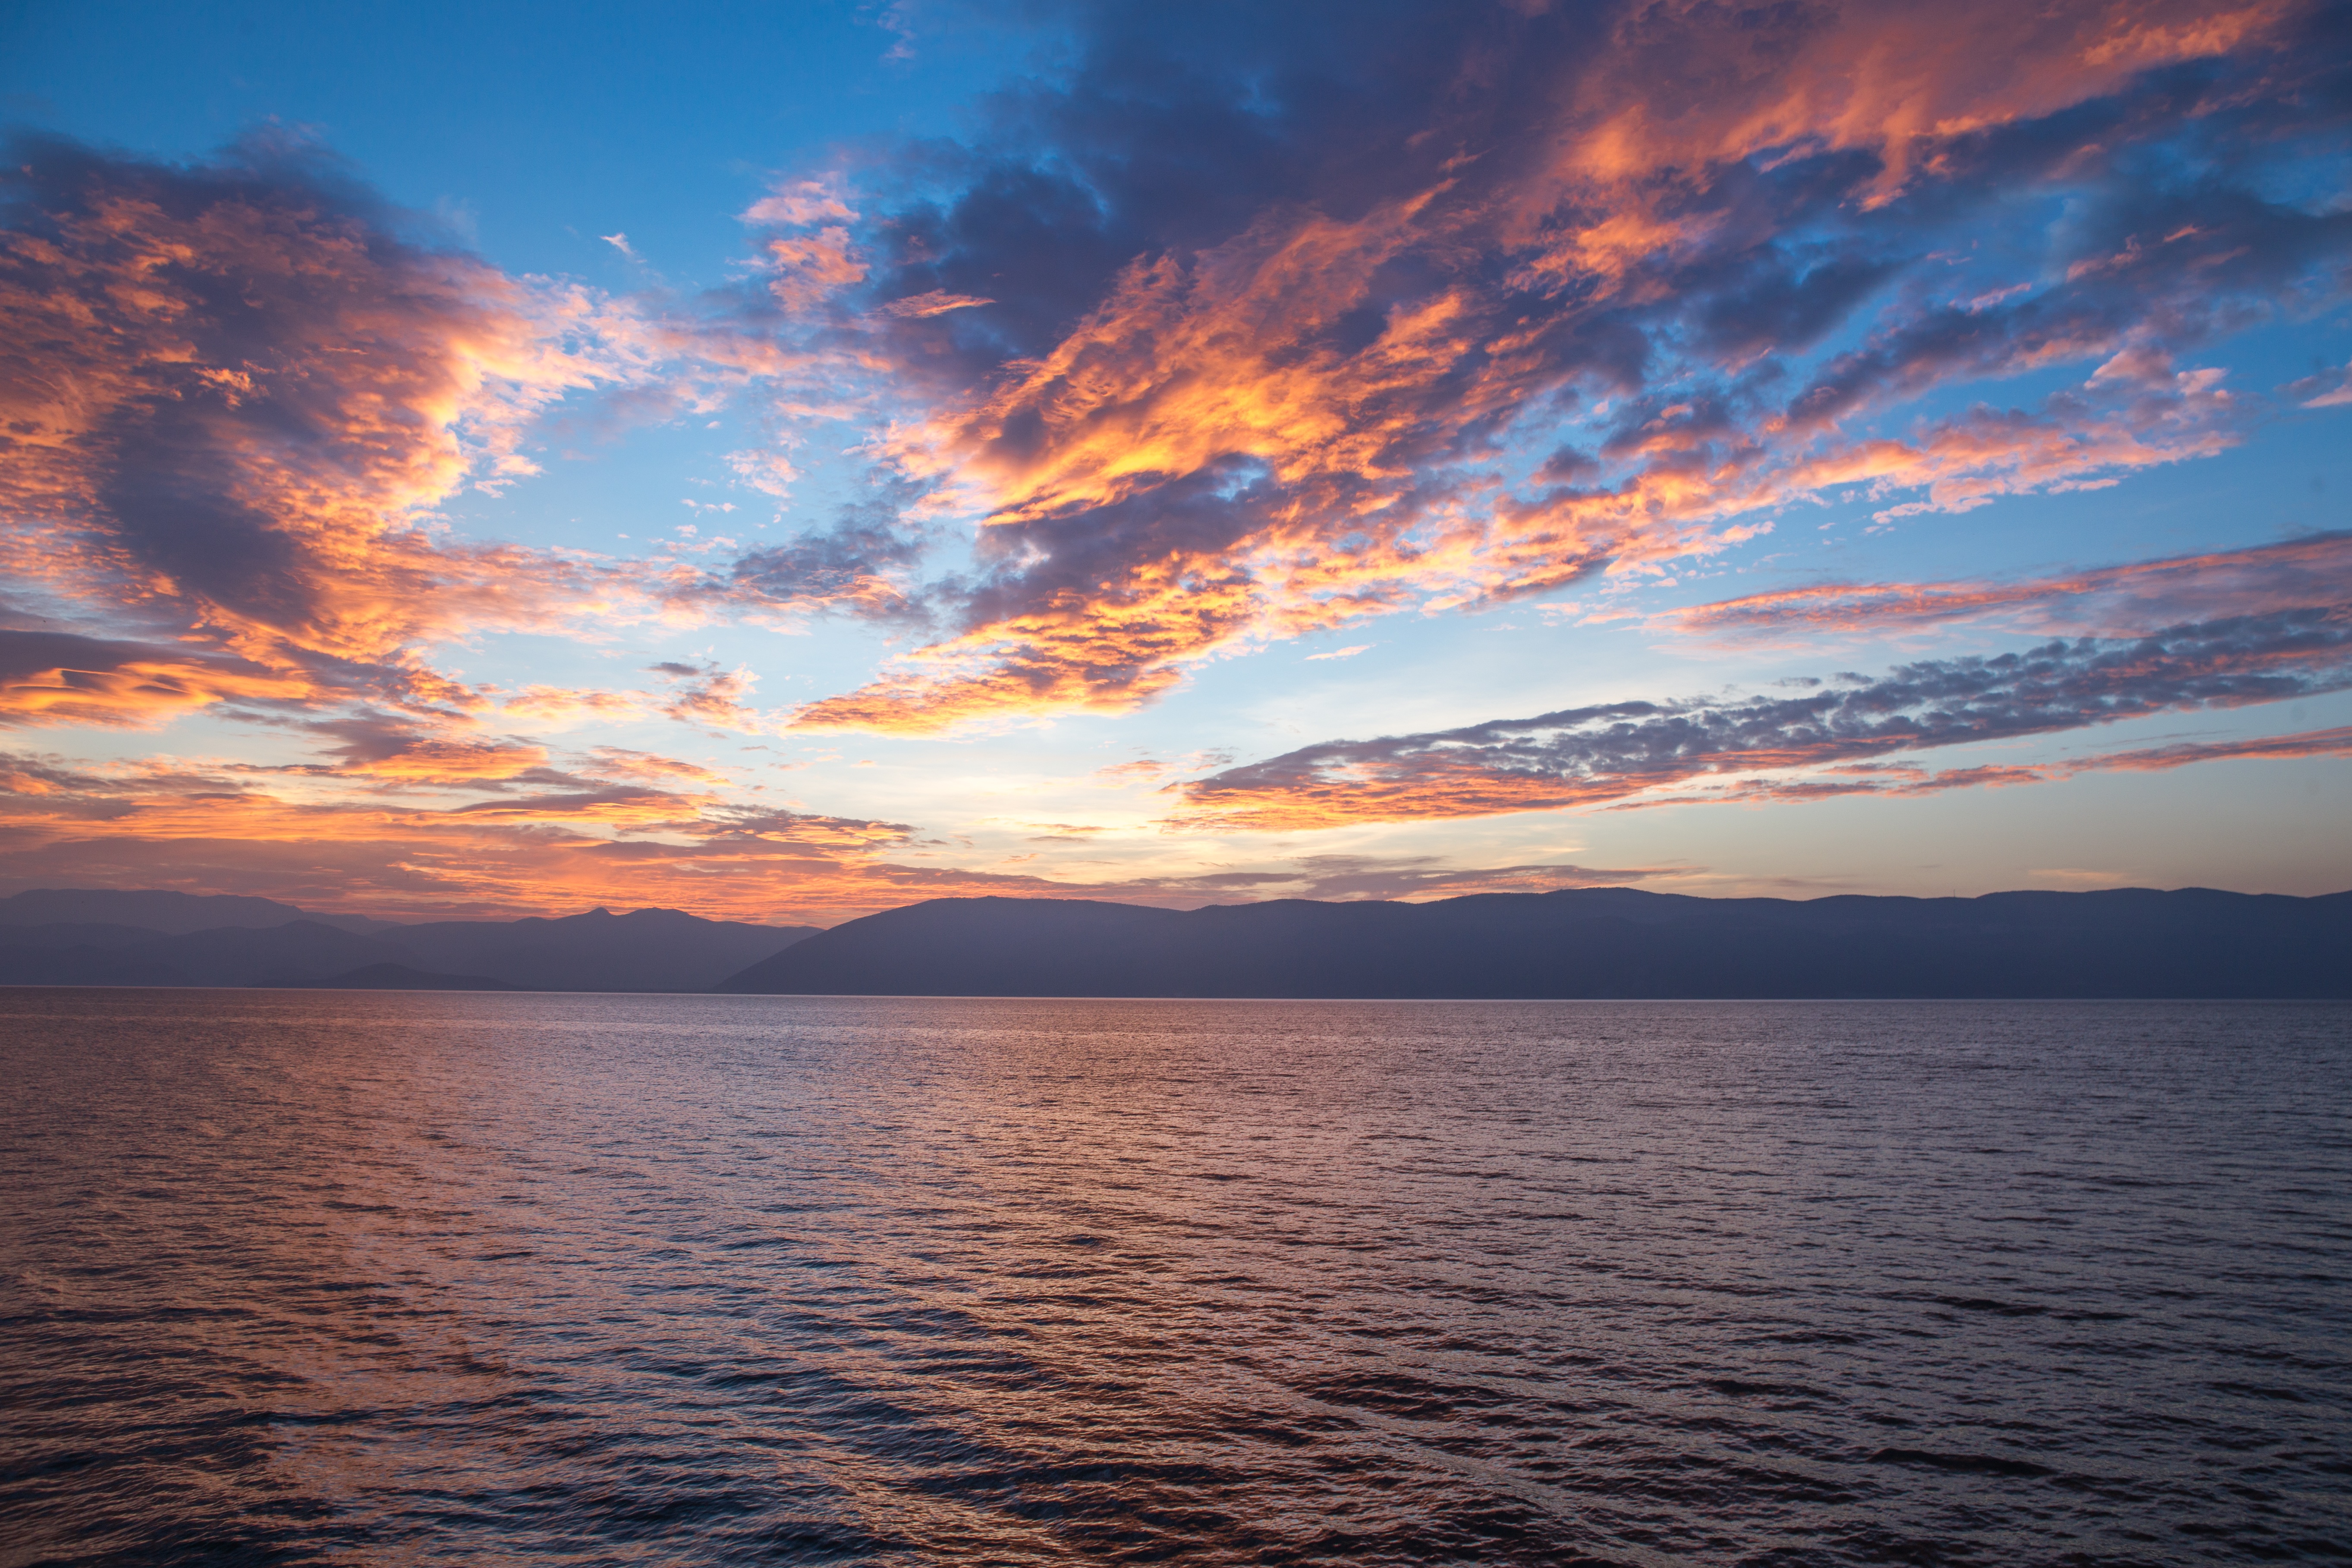
sea, coast, ocean, horizon, cloud, sky, sunrise, sunset, dawn, dusk, evening, bay, cape, afterglow, red sky at morning